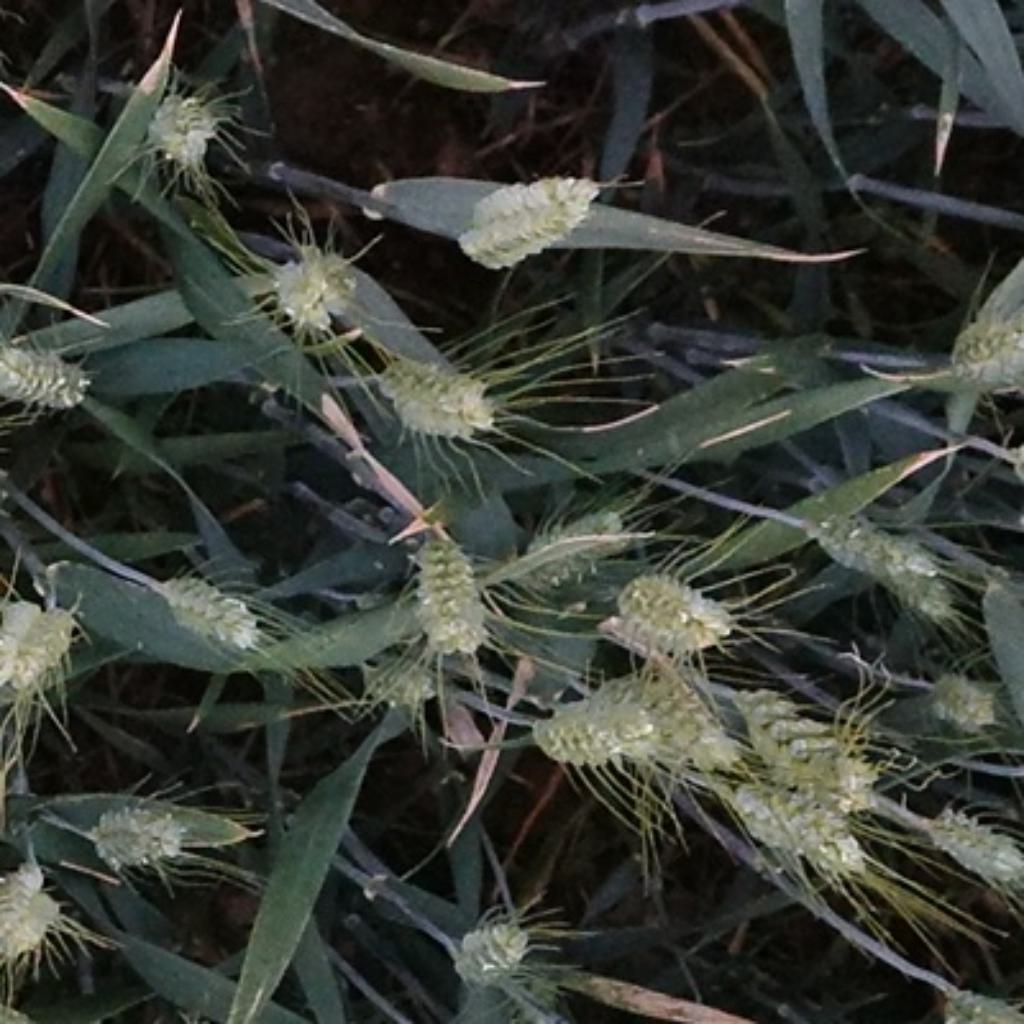
Country: France
Location: Toulouse
Wheat development stage: Filling - Ripening